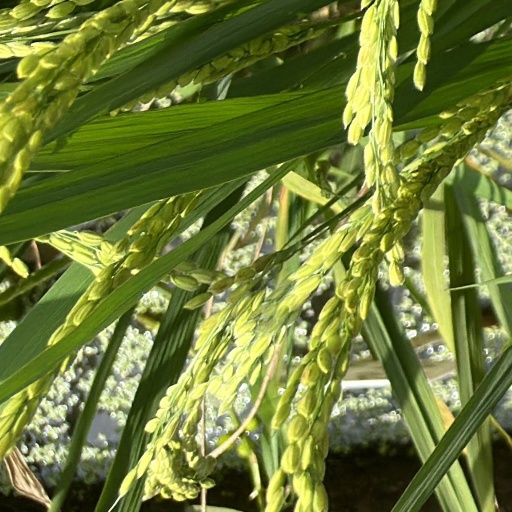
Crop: rice